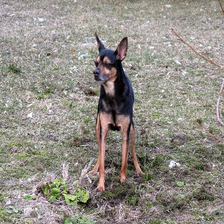
Species: dog
Breed: miniature pinscher